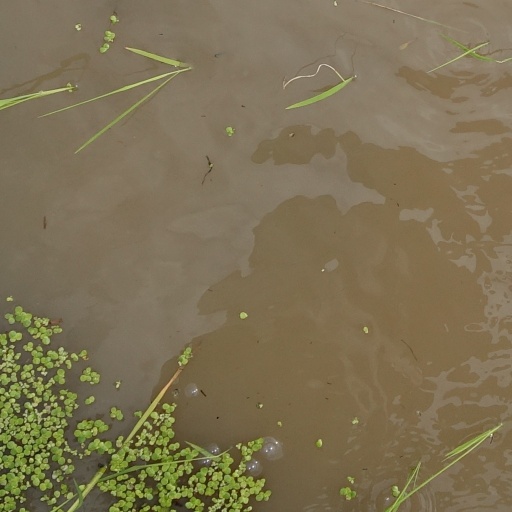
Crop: rice